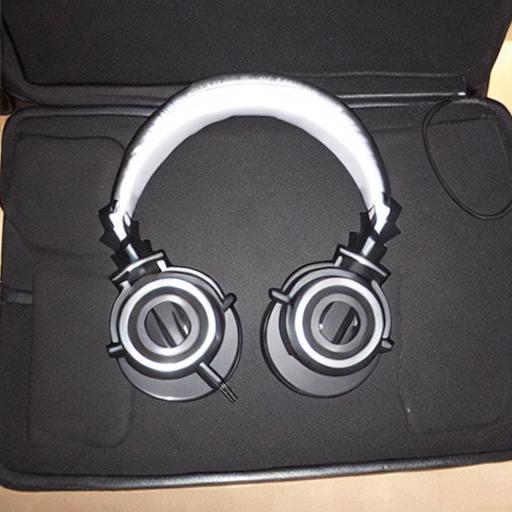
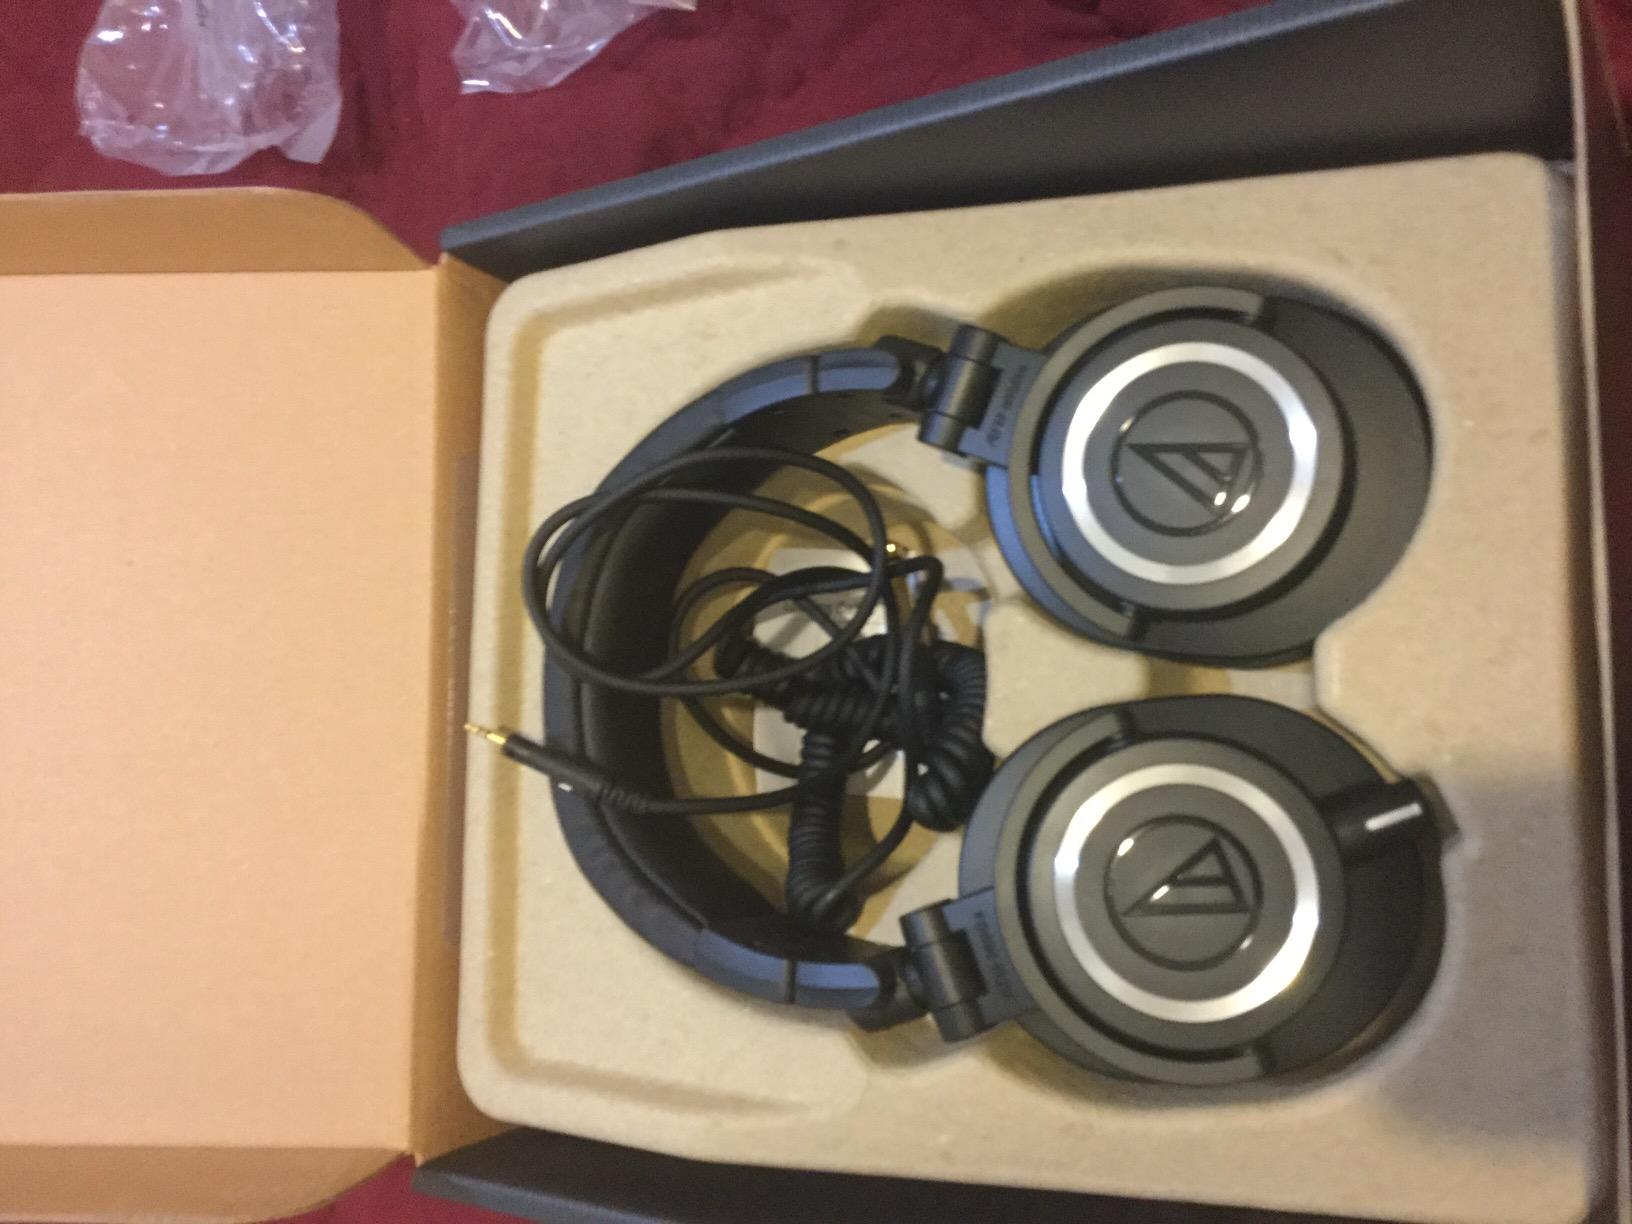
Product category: headphones
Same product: no